Paper clothing

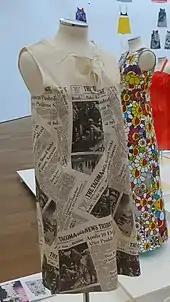
1969 commemorative paper dress: Launch of Apollo 10. ATOPOS

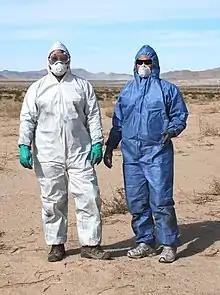
Protective Tyvek suits

In France in 1907, a thread made from paper was developed that was reported as being unshrinkable, damp-proof, fire-proof and two-thirds cheaper than cotton. "The New York Times" article announcing this was headlined "Paper Dresses Soon!" although this did not immediately happen.